Kanichi Fujiwara

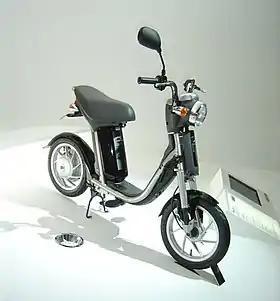
Yamaha Passol model used in 2004–2008 circumnavigation

Between May 1987 and August 1999 he journeyed several continents with a number of small motorcycles including a Honda Super Cub, 50 cc Honda Motra and Honda Gorilla utility minibikes, and a Honda Dio scooter. His 1995 trip around Japan was documented in his 1997 book "The Original Bike Bastard Starving Around Japan".